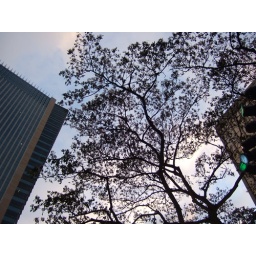
Monkeypod tree against the sky at dusk, Tamarind Park, Downtown Honolulu